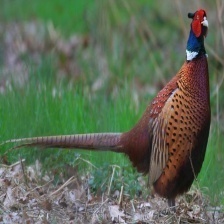
Species: RING-NECKED PHEASANT
Scientific name: PHASIANUS COLCHICUS